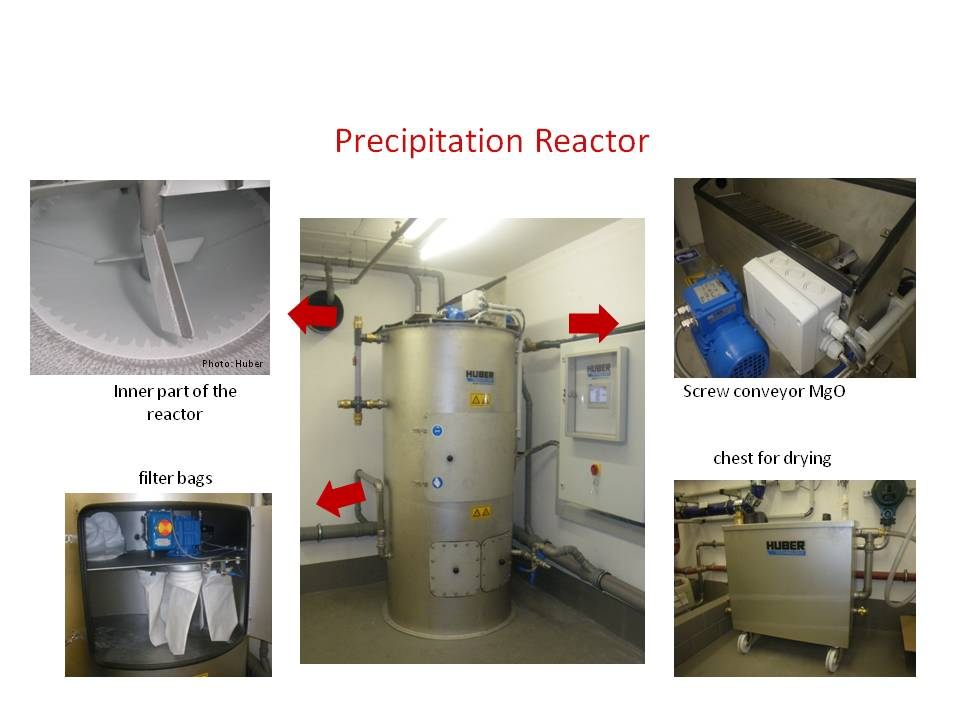
MAP is Magnesium Ammonium Phosphate or struvite and can be made from urine precipitation. On this photo you see the reactor manufactured by Huber SE after its arrival at the office building in Eschborn, Germany. This reactor is used for
Specialty: pharma-process
Image credit: SuSanA Secretariat